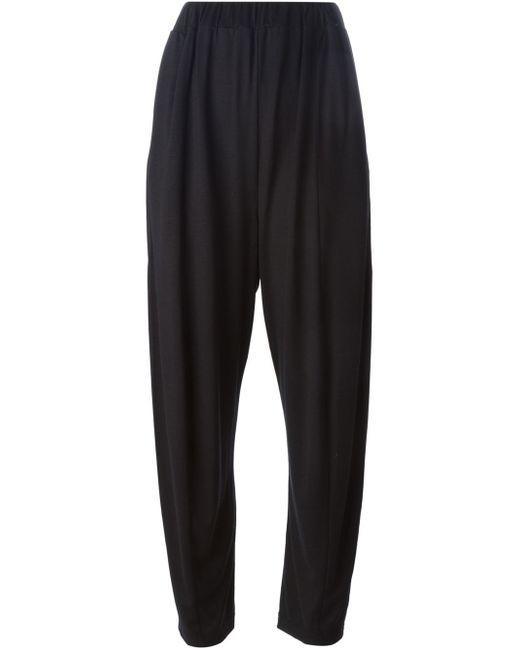
Loose Fit schwarzes Unterteil für Damen